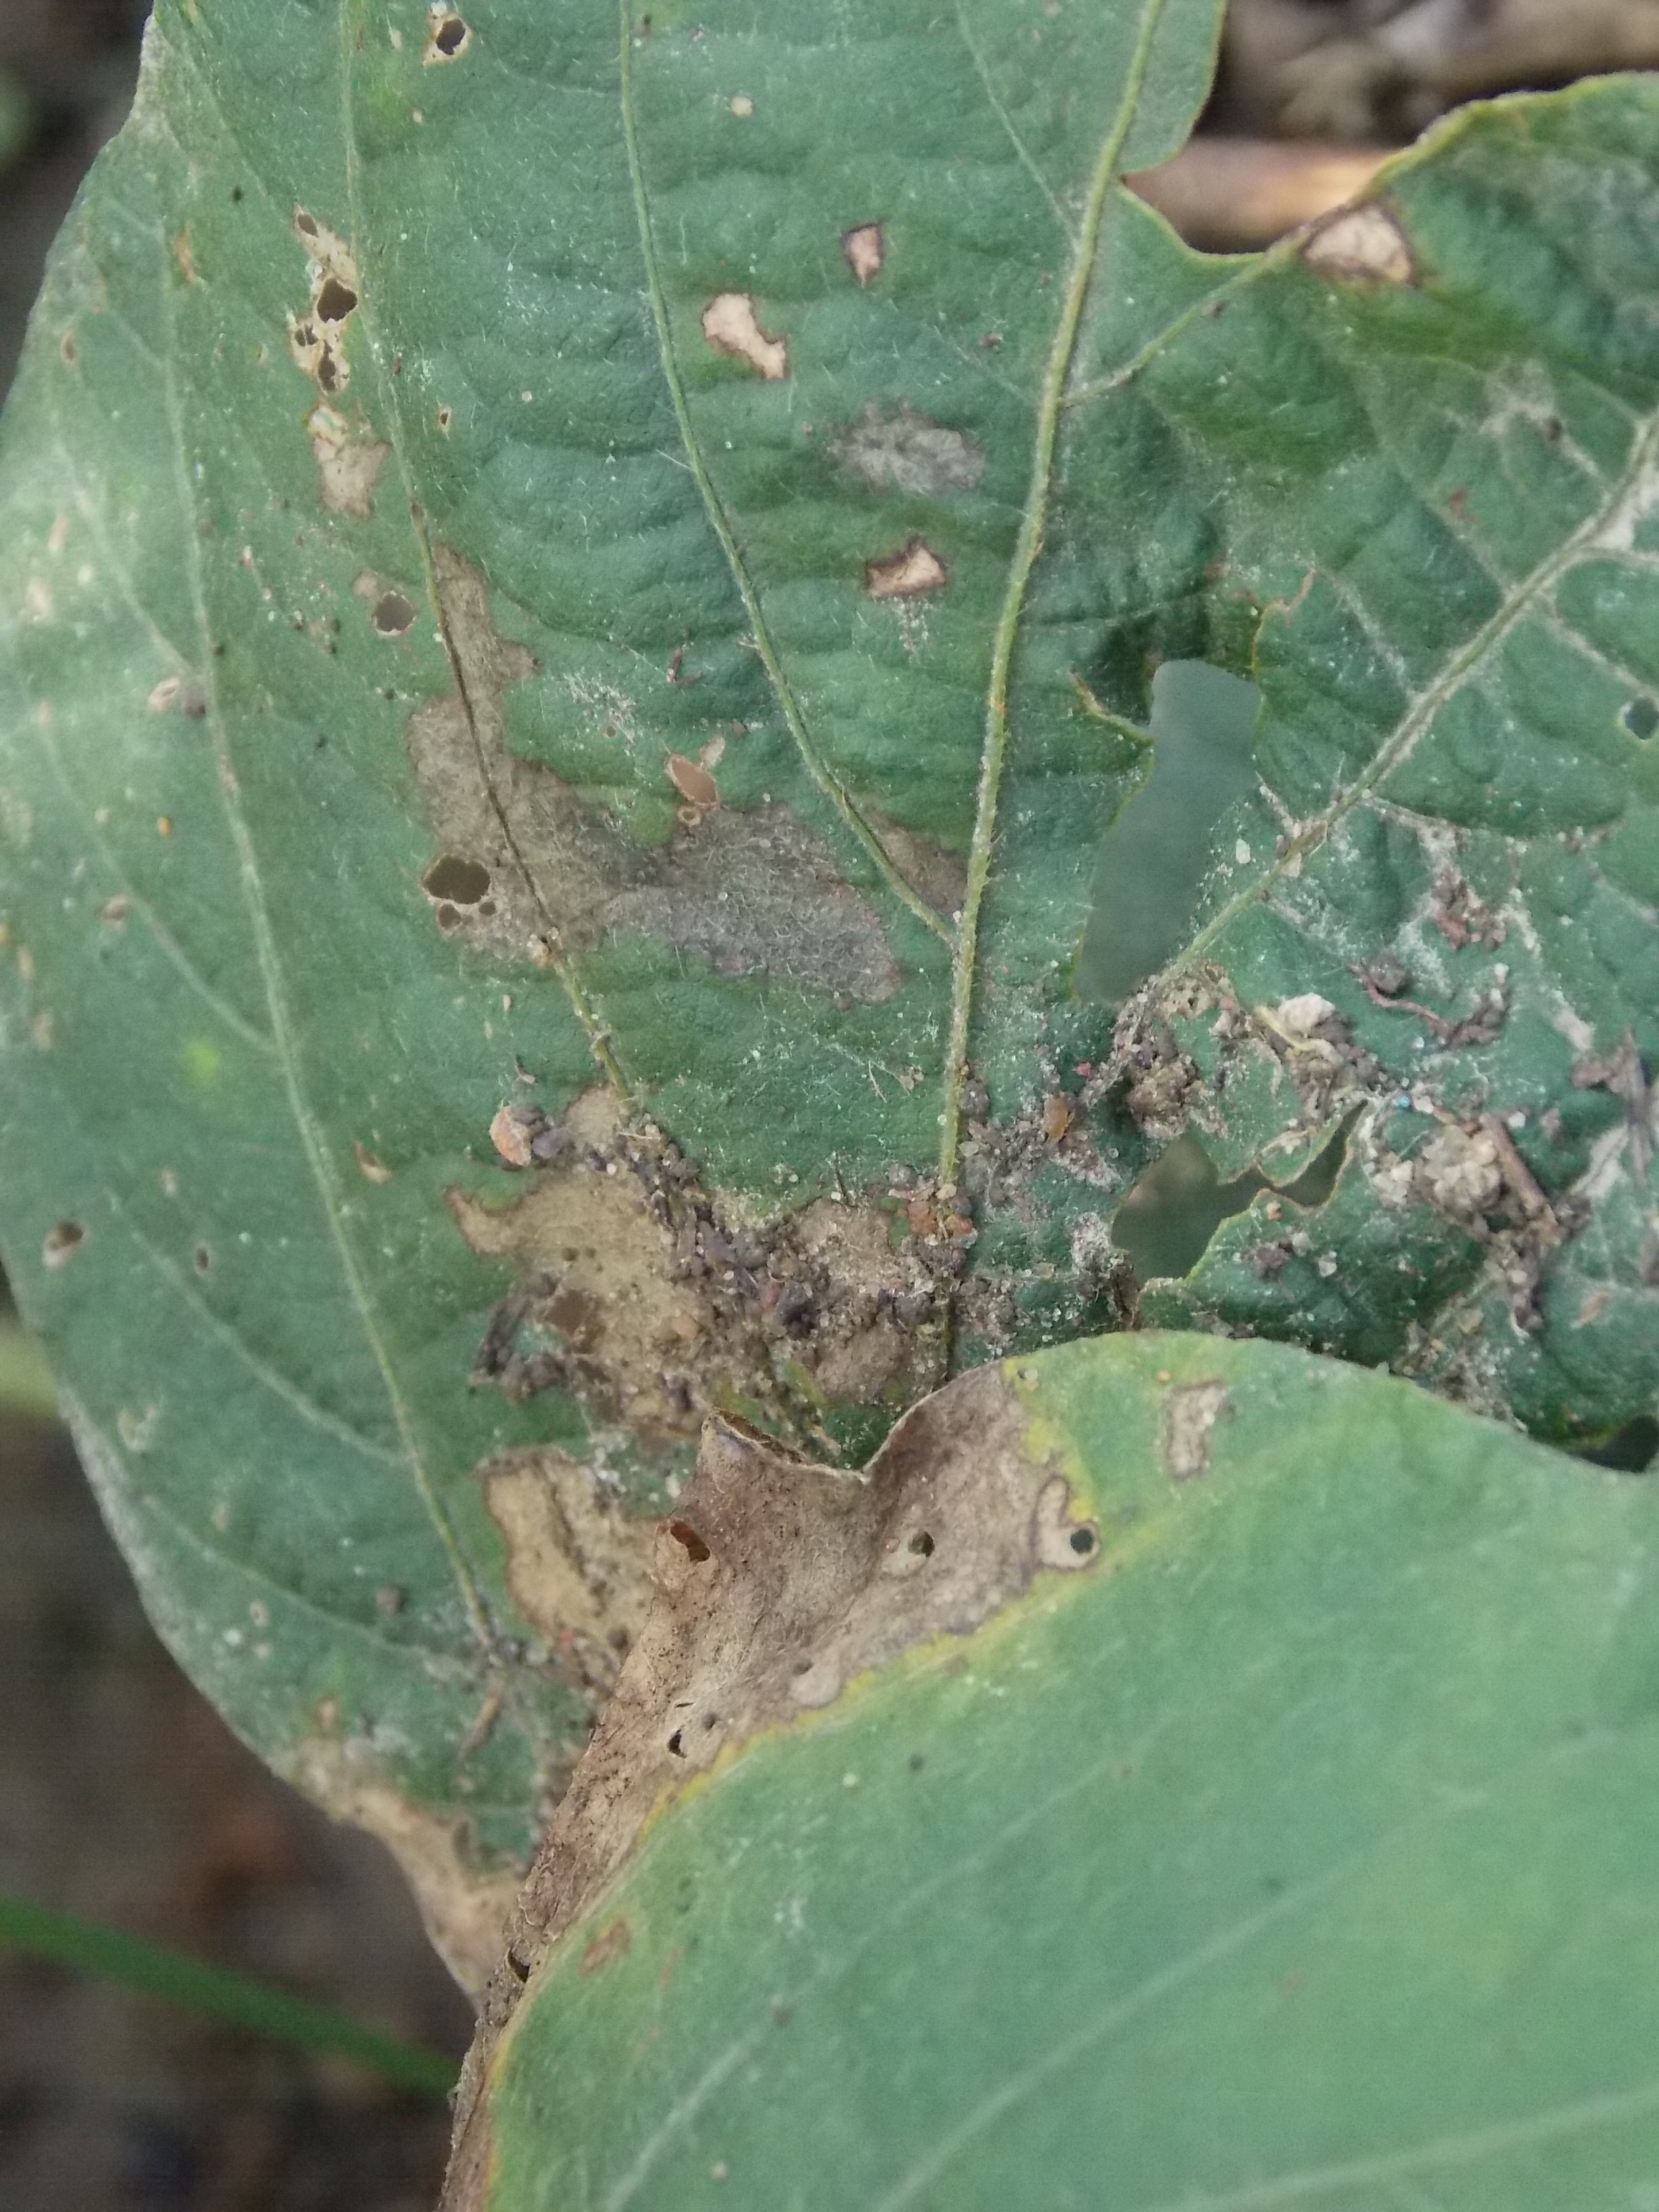
Label: Disease